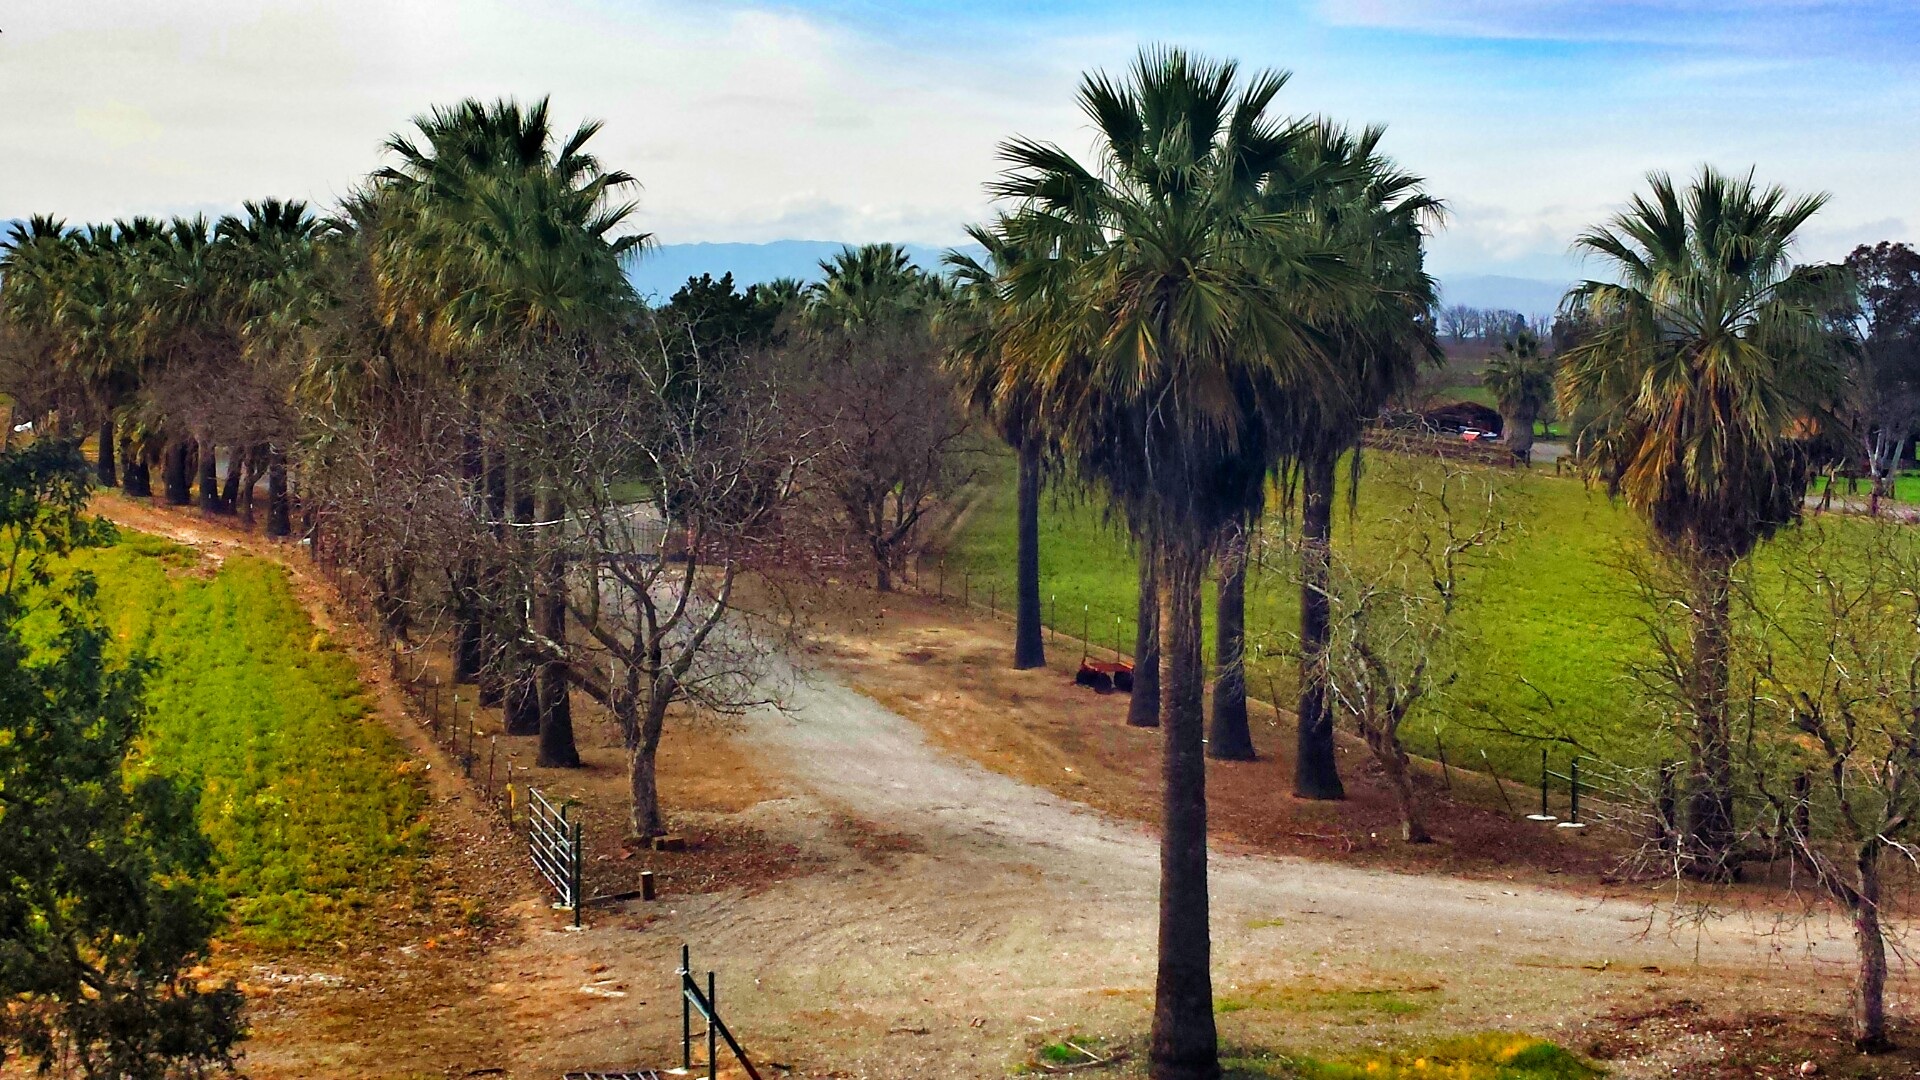
landscape, tree, soil, agriculture, california, savanna, waterway, plantation, palm trees, rural area, arecales